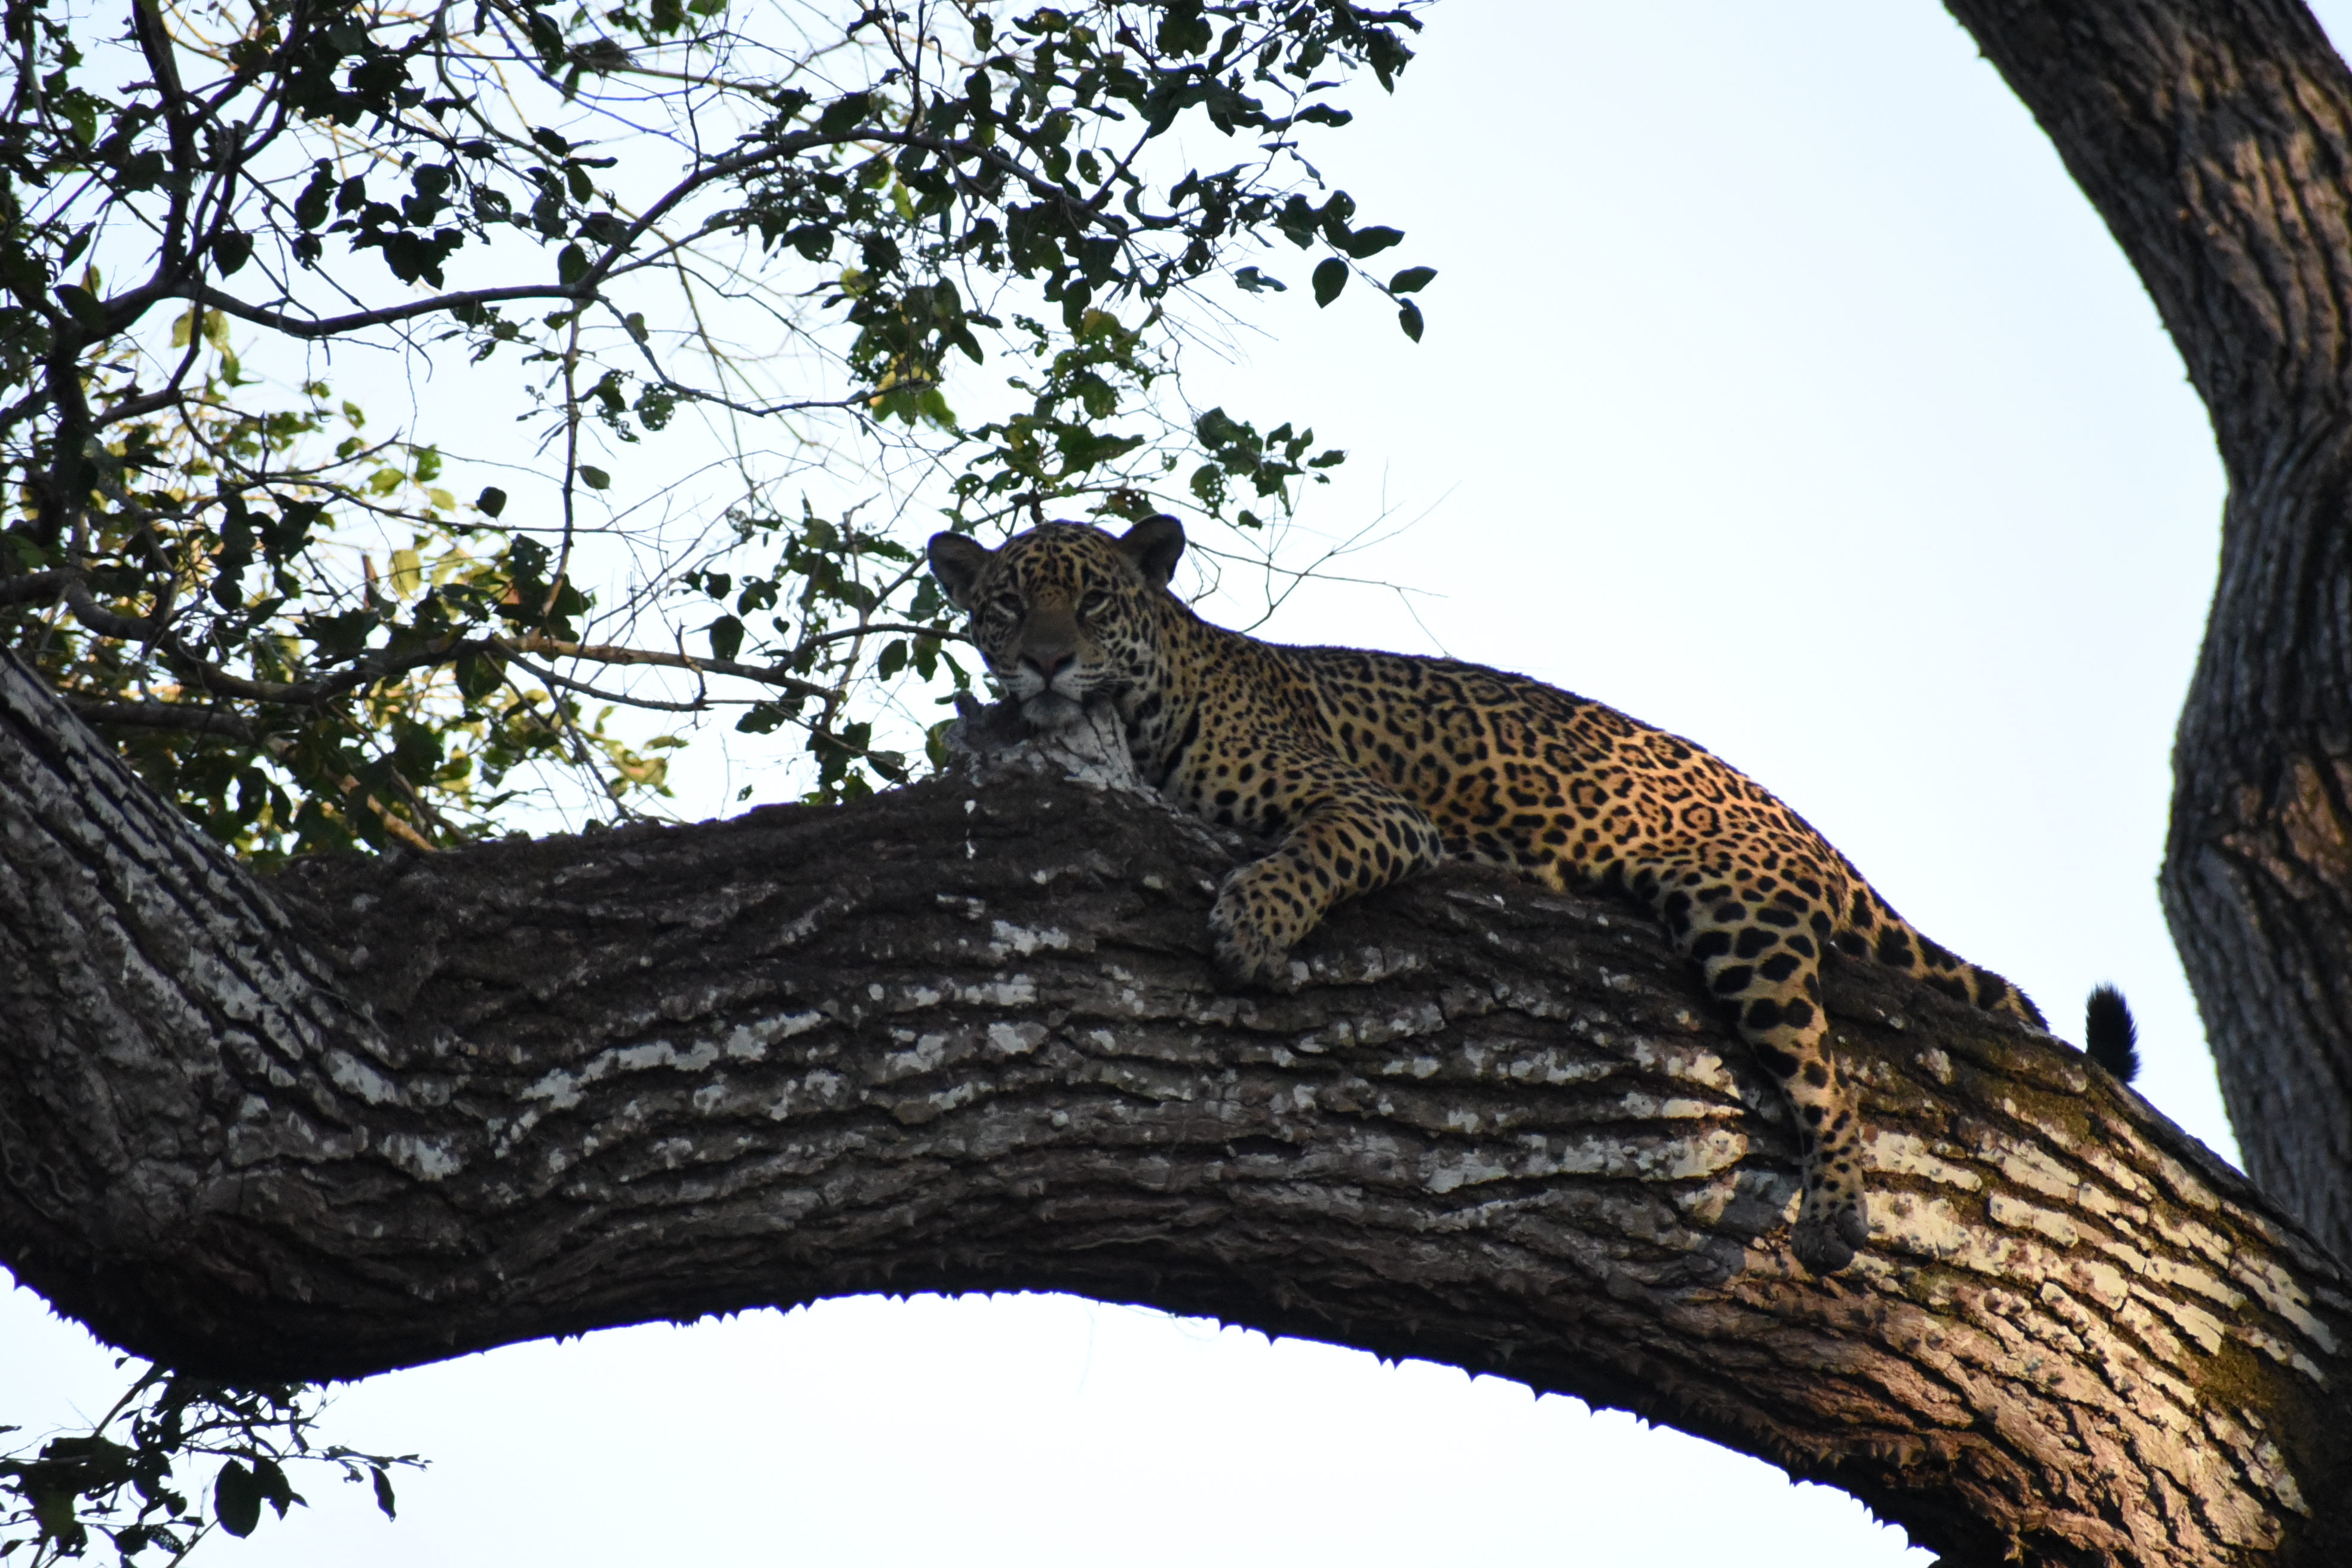
Jaguar: Benita